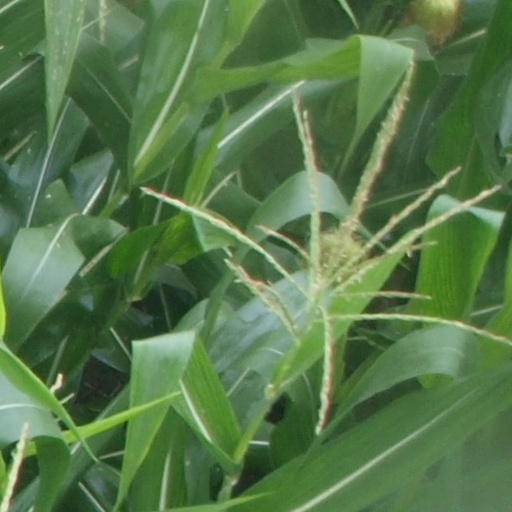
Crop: maize; corn